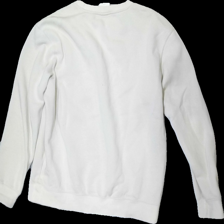
View: back
Type: Sweater
Category: Men
Brand: H&M
Colors: Beige
Material: 77% Cotton 23% Polyester
Pattern: Embroidered
Cut: Regular, C-collar
Size: M
Season: All
Damage: stain
Damage location: top center
Damage 2: stain
Damage 2 location: middle center
Price range: <50
Recommended usage: Export
Description: Beige sweatshirt